Belt Supergroup

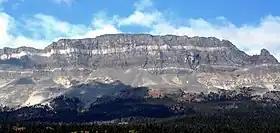
Appekunny Formation with white bands of quartzite overlying the Altyn Formation of slope forming buff, light-gray, dark-gray, and orange dolomite, argillaceous dolomite, and stomatolitic limestone

The Belt Supergroup rocks host a variety of economically significant deposits of lead, zinc, silver, copper, gold, and other metals. These include the Coeur d'Alene lead–zinc–silver mining district in Idaho, which has produced about 7,400,000 tons of lead, 2,900,000 tons of zinc, and 35,600 tons of silver. The equivalent rocks of the Purcell Supergroup in British Columbia include the Sullivan ore body, which has also been a major producer of lead, zinc, and silver.